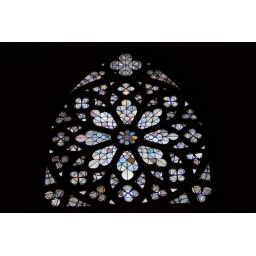
Stained glass window in Saint Bartholomeus's Cathedral / Frankfurt am Main